SS Mona's Isle (1905)

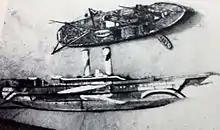
Aerial view of "Onward", in First World War dazzle camouflage, lying on her portside, after being scuttled in Folkestone Harbour in September 1918

"Onward" served mainly the Folkestone – Boulogne route. Her most prestigious passenger in her cross-channel service was King Edward VII, who crossed from Dover to Calais aboard her on 4 May 1905. In 1907 she was joined by a sister ship, , also built by William Denny and Brothers.